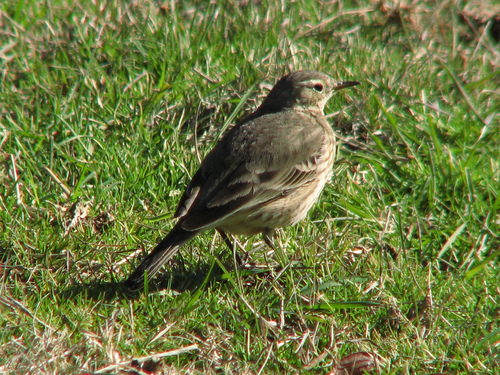
the bird is brown while the belly is ivory and the beak is black.
this bird has a larger body and is mostly white and browna round bird with a small head and brown and light yellow feathers.
small to medium grey and white bird with long black tarsus and medium brown beak
this is a fat, grey bird with tan on the wingbars and breast.
this bird is grey with white and has a long, pointy beak.
this bird is black with white and has a long, pointy beak.
this bird is grey with white and has a very short beak.
this bird has wings that are grey and has a white bellya bird with a long tail with green wings.
Species: American Pipit